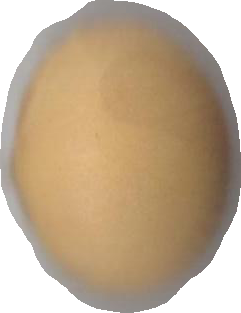
Variety: Dega